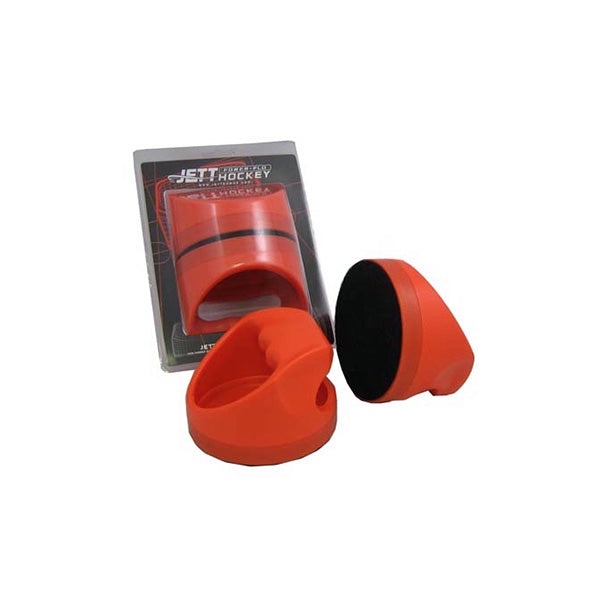
Jett Pusher Set - 2 Pack
Brand: playwithsanders
Ergonomic design for extra grip and added knuckle protection. Comes in a set of 2. Perfect for any make of air powered hockey table. Molded from ABS in high visibility orange colour that glows under black light. Lower portion of pusher is constructed from Polyethylene for durability with a felt pad on the bottom to protect your table surface.
Category: Sporting Goods > Indoor Games > Air Hockey > Air Hockey Equipment > Air Hockey Pushers